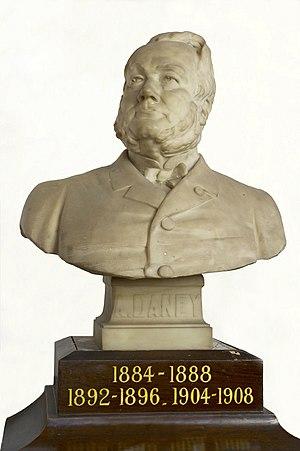
Buste de Mr Alfred Daney (1902)
Alfred Daney, né le 9 octobre 1832 à Marmande et mort le 8 octobre 1911 à Bordeaux, est un homme politique français.